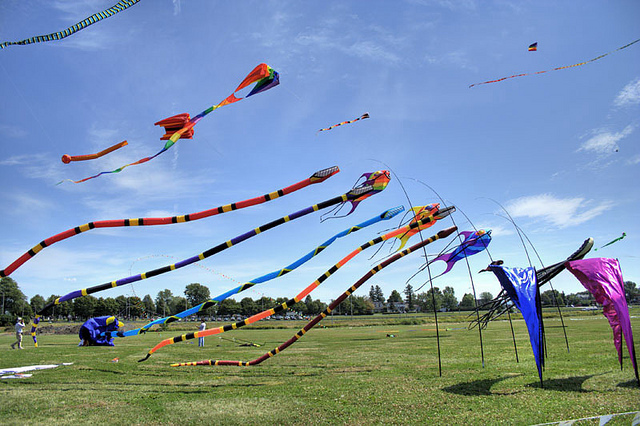
user: Given an image and a question. Answer the question in a short answer. Question: This object has its own day in nations capitalwhat's the day called? Short Answer:
assistant: kite day